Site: brandenburg
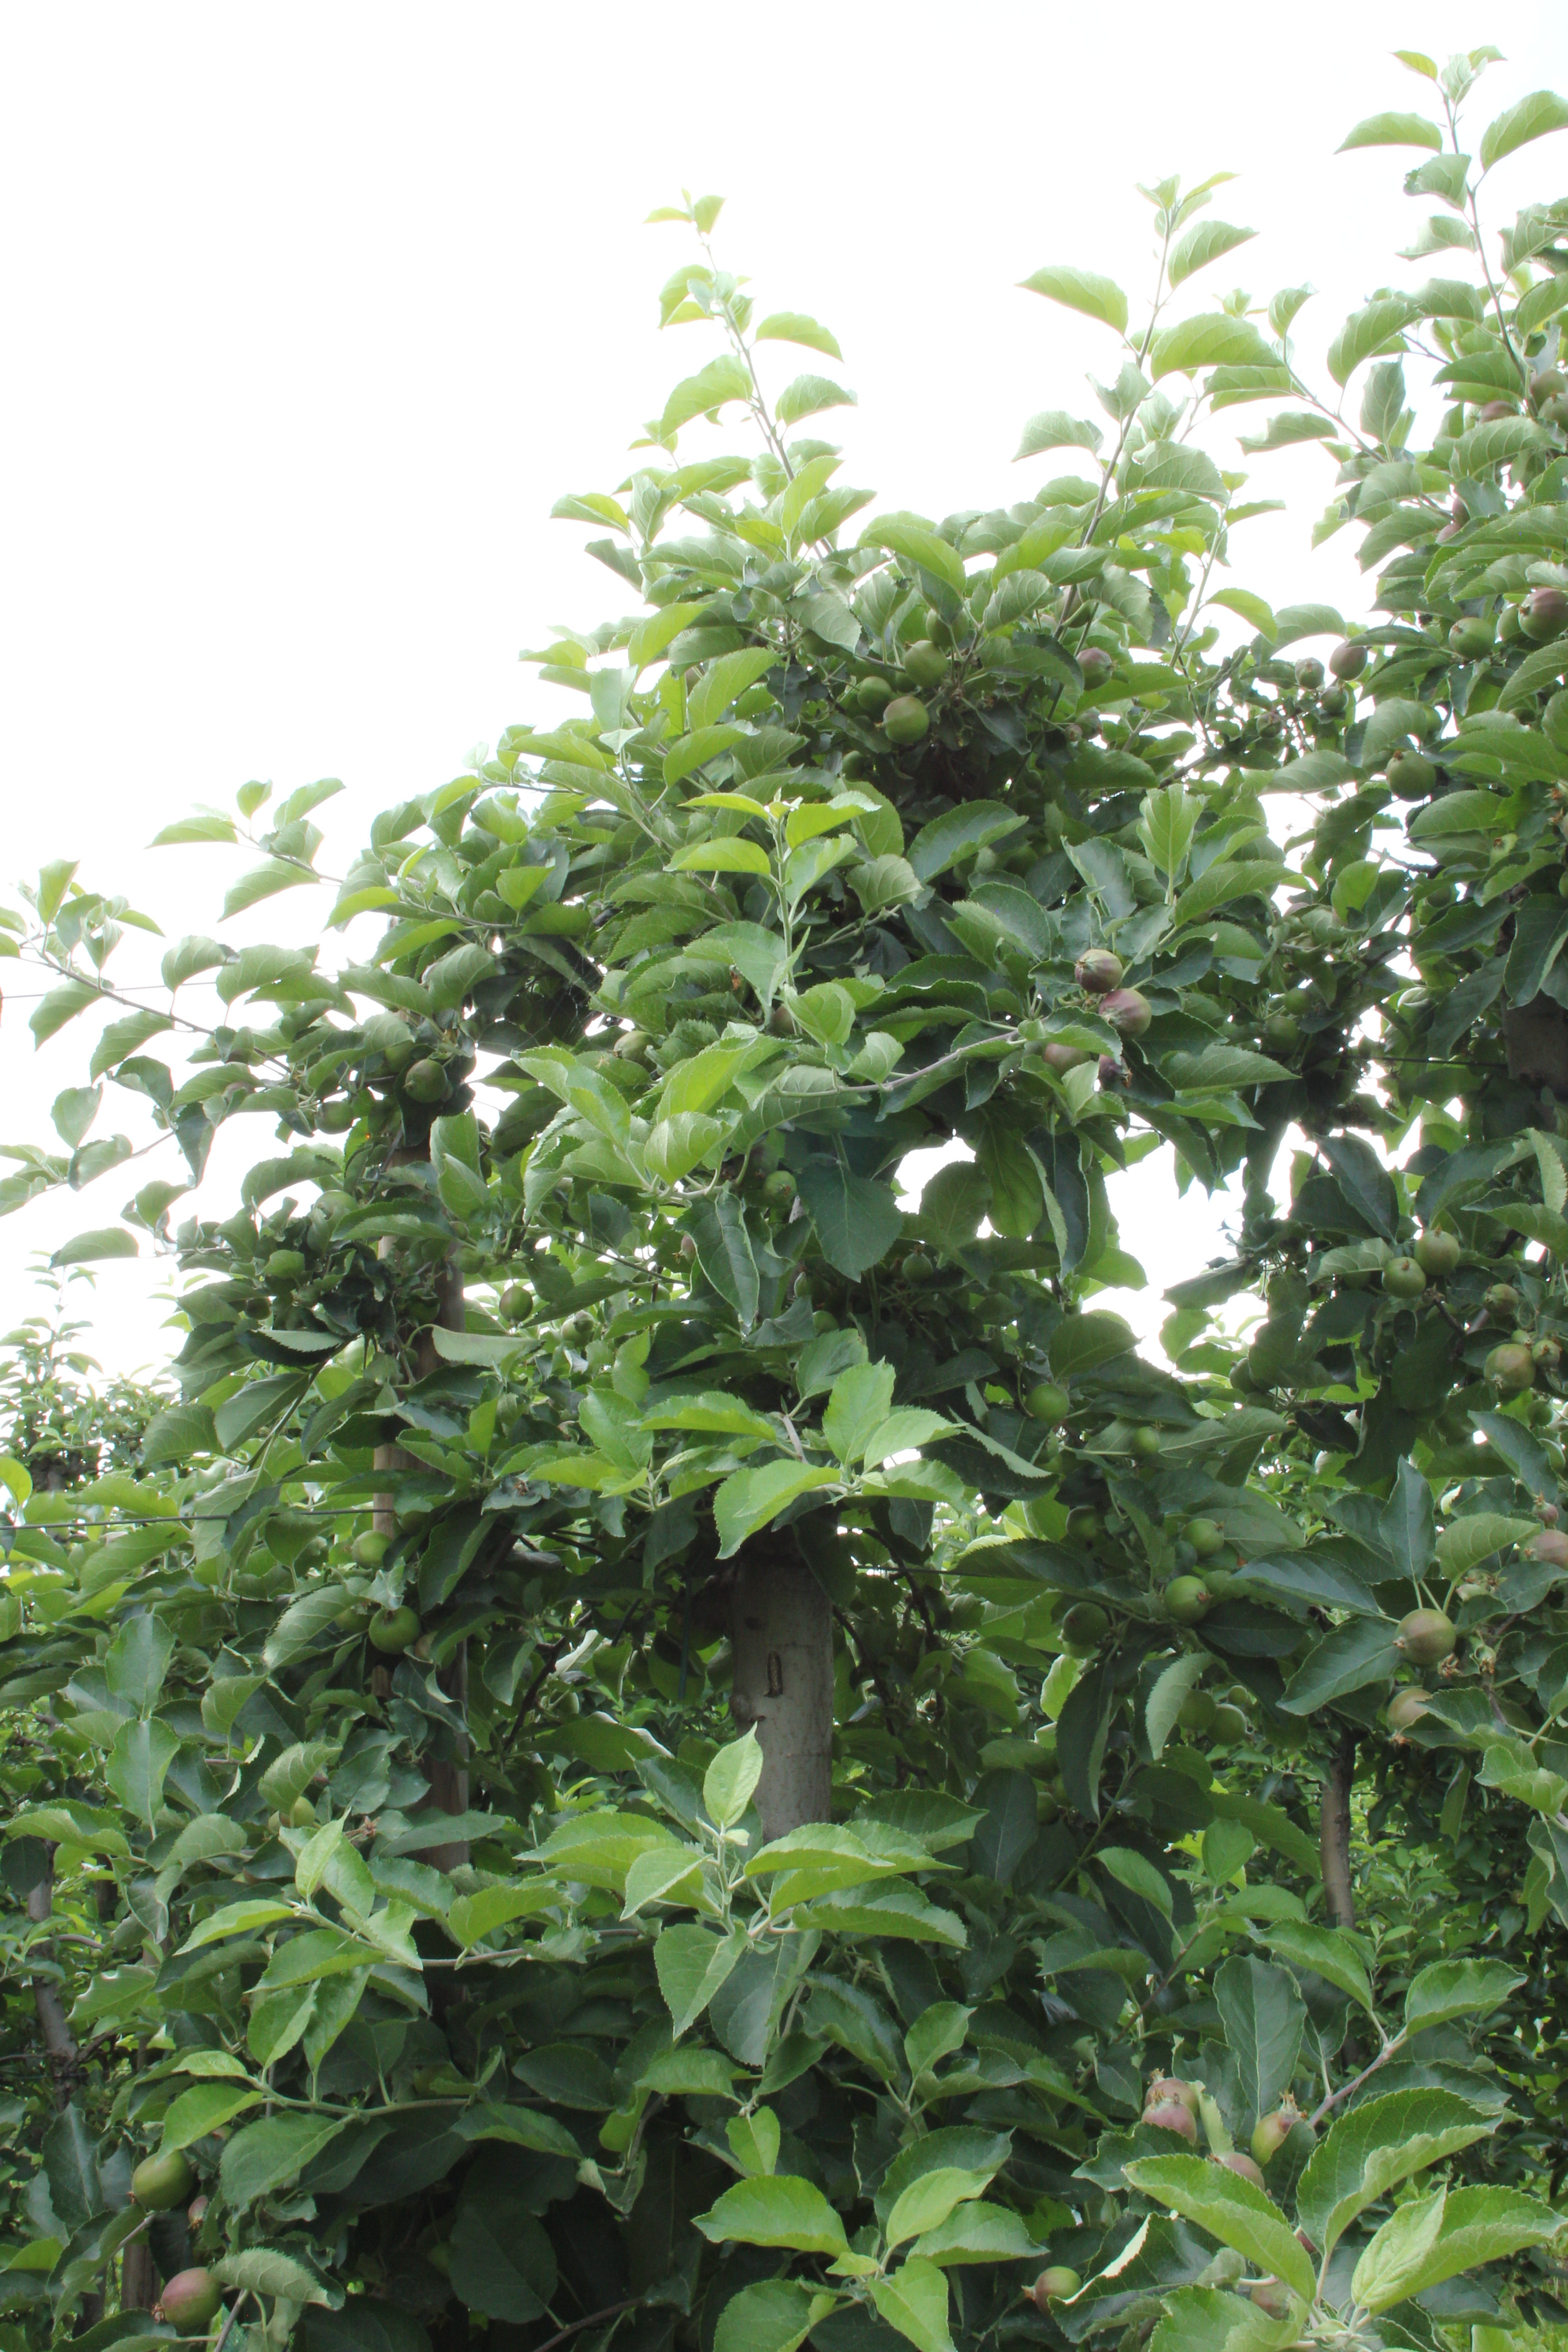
Growth stage (BBCH 73): Development of fruit